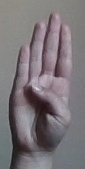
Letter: kaaf